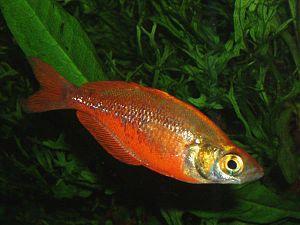
On peut séparer les poissons d’aquarium d’eau douce en différents groupes. Cet article présente donc une liste des poissons d'aquarium d'eau douce, classés par groupe puis par genre.
Le genre Glossolepis regroupe plusieurs espèces de poissons de la famille des Melanotaeniidae.
Glossolepis incisus est une espèce de poisson de la famille des Melanotaeniidae endémique d'Indonésie.